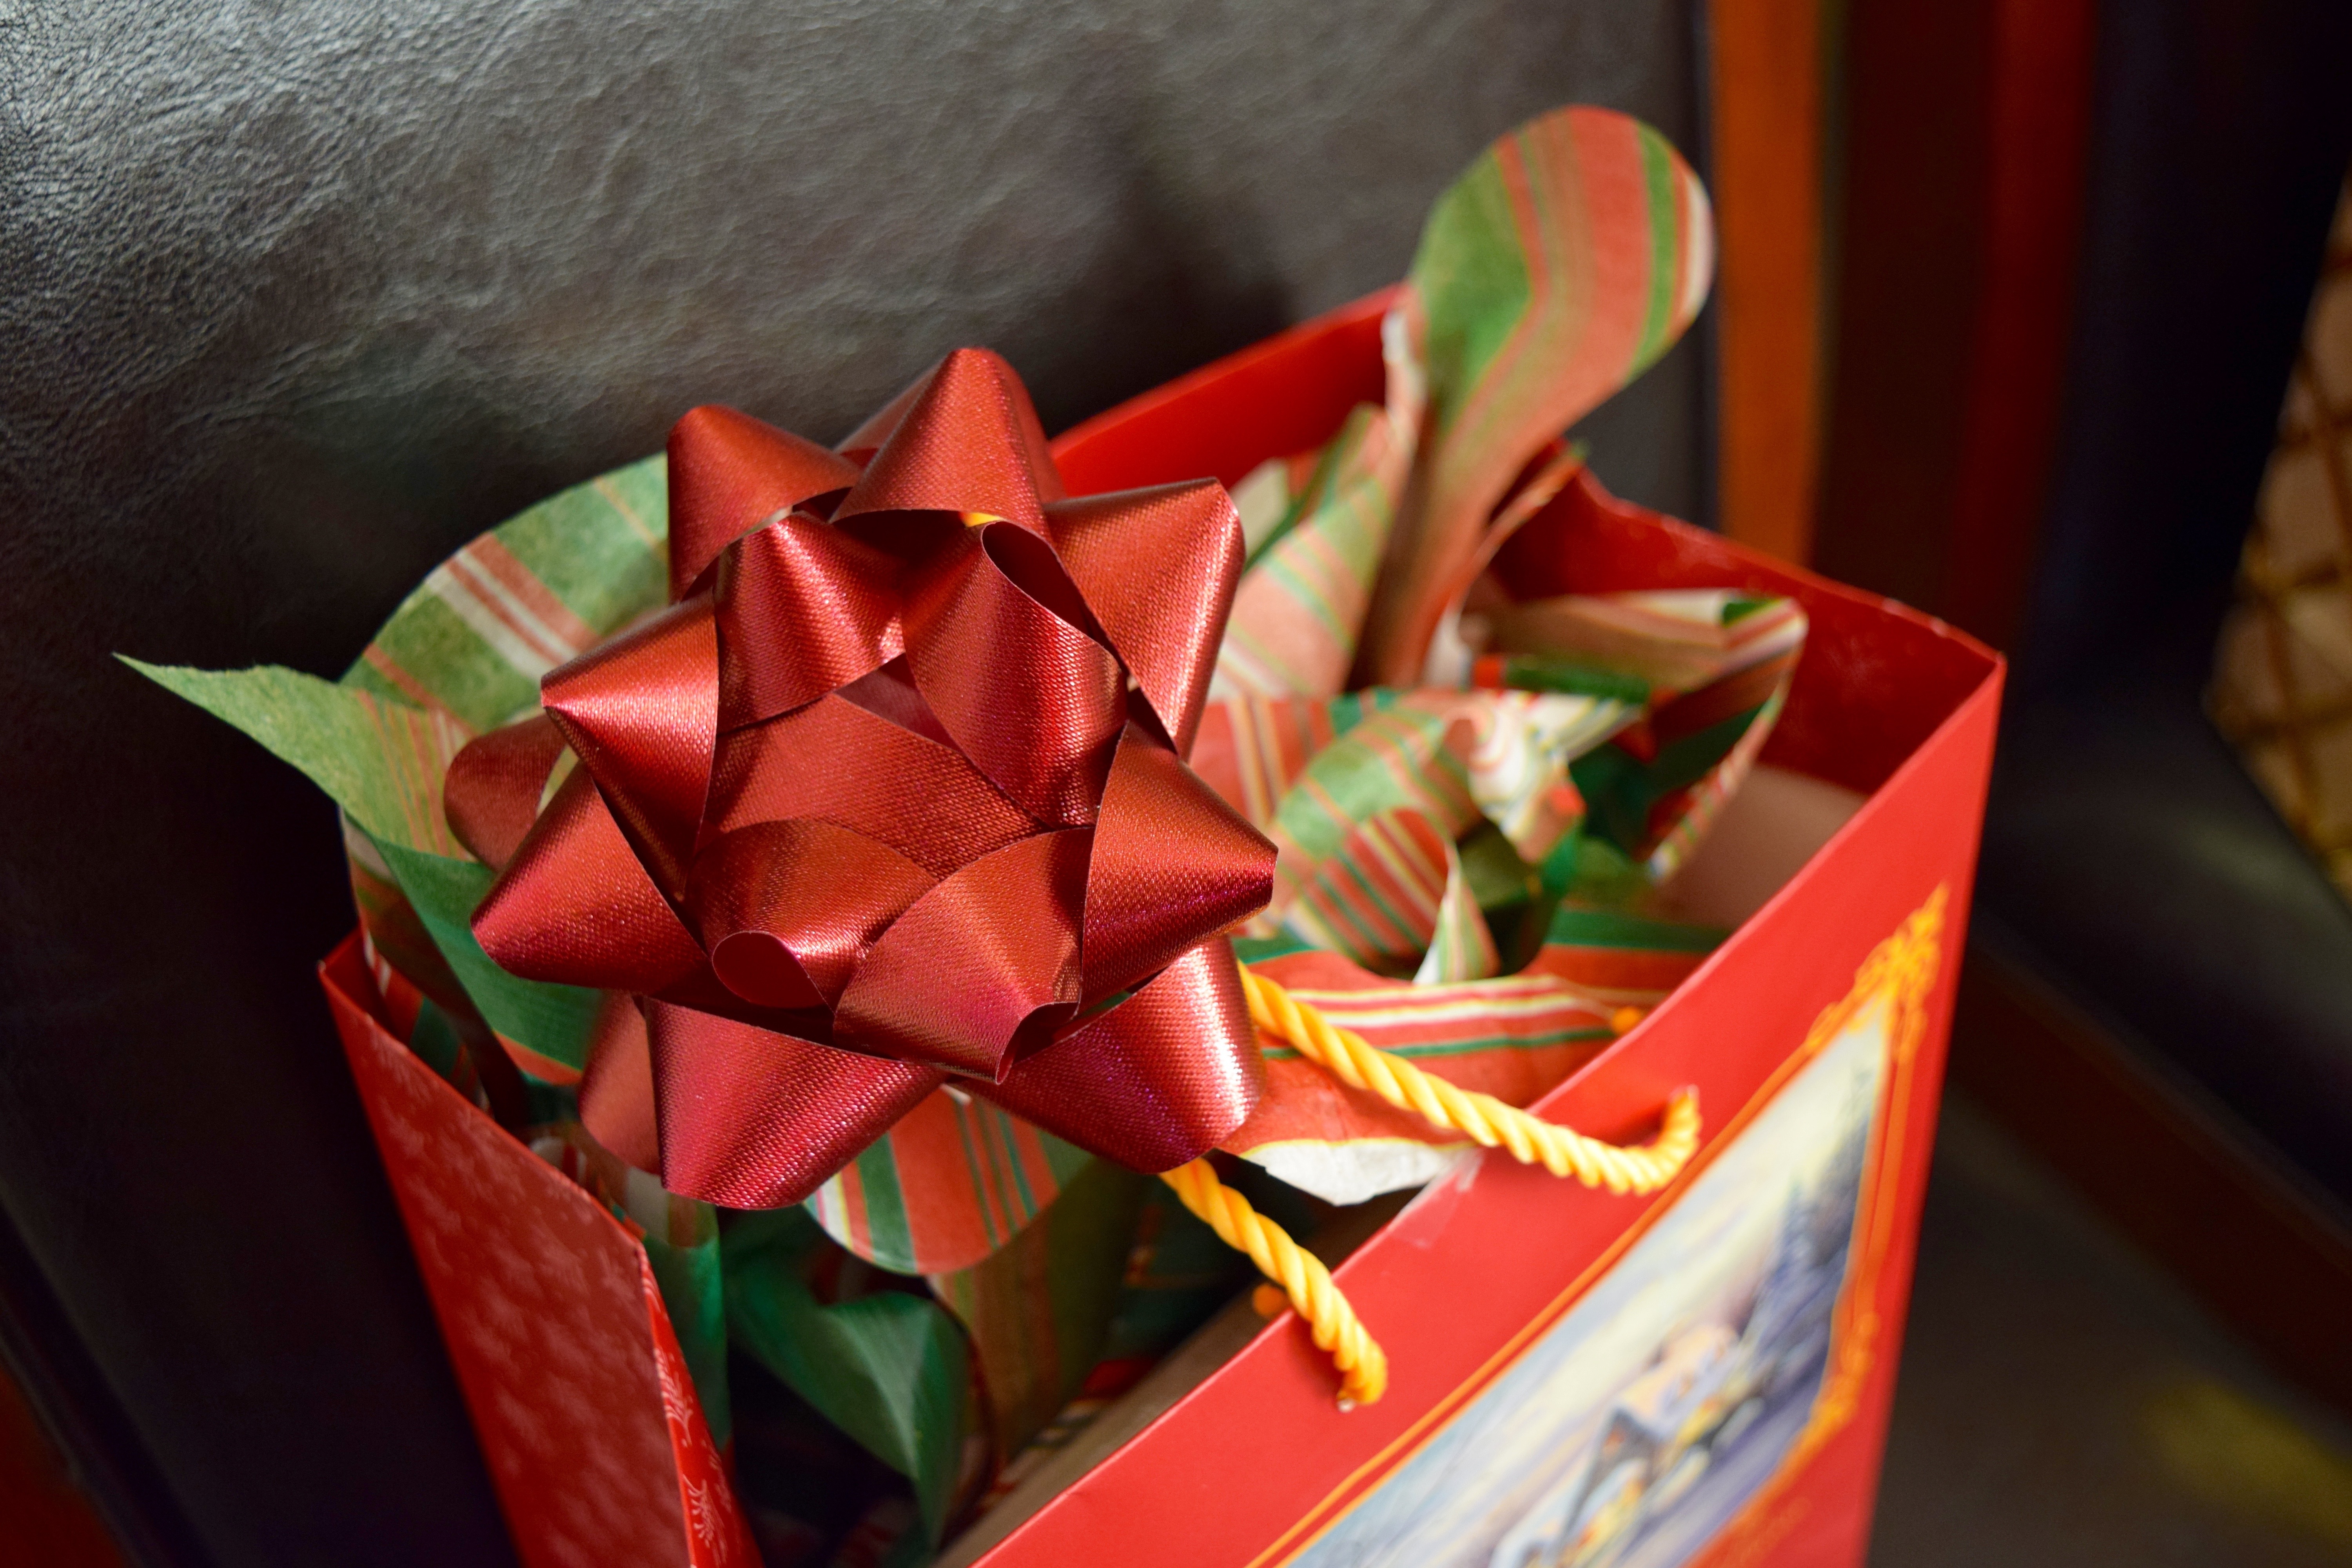
plant, wheel, flower, petal, gift, red, color, giving, holiday, bag, christmas, ribbon, present, art, bow, carving, origami, wrapped, macro photography, origami paper